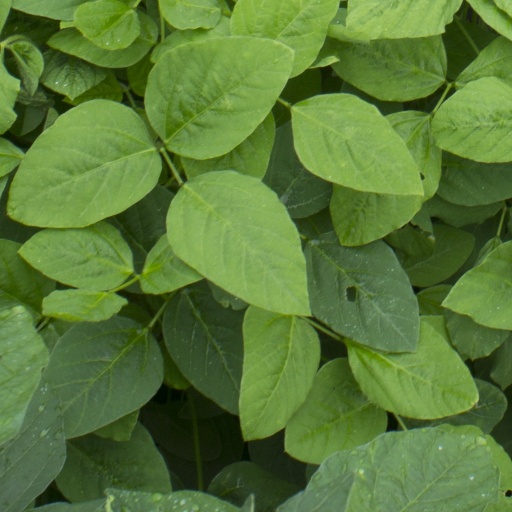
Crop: soybean